Laboratory rat

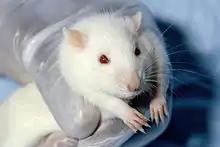
Wistar rat

The Wistar rat is an outbred albino rat. This breed was developed at the Wistar Institute in 1906 for use in biological and medical research, and is notably the first rat developed to serve as a model organism at a time when laboratories primarily used the house mouse ("Mus musculus"). More than half of all laboratory rat strains are descended from the original colony established by physiologist Henry Herbert Donaldson, scientific administrator Milton J. Greenman, and genetic researcher/embryologist Helen Dean King.